Tapton, Derbyshire

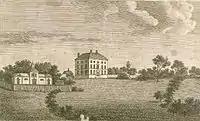
"Tapton Hall, Derbyshire", 18th century engraving by J. Eastgate

Tapton Hall, Derbyshire (not to be confused with Tapton Hall, Sheffield). In 1638 the lordship of Tapton with a capital messuage known as Tapton Hall was sold by Durant Allsopp and Thomas Allsopp, gentlemen, also of Durant Hall, Holy Well Street, Chesterfield, to George Taylor (d.1668) of London, Vintner, with closes (fields) at Brimington with several other properties including Durant Hall. Taylor left instructions in his will for the founding of alms houses, and 6 alms houses were duly erected in 1678 in Salter Gate, by his son-in-law Charles Scrimshire, as the inscription in the centre of the buildings attests. It was inherited by Taylor's daughter and sole-heiress Esther Taylor, who married Sir Charles Scrimshire of Norbury in Staffordshire, Sheriff of Derbyshire in 1698. It was then acquired in 1701, with Durant Hall, by Thomas Gladwin, a member of the Gladwin family of Tupton Hall and descended via his co-heiress to the Clarke family and thence to the Cox family, and in 1746 was sold, with Durant Hall, and with the manor and lordship of Tapton, by William Coxe to Adam Slater of Chesterfield, apothecary.